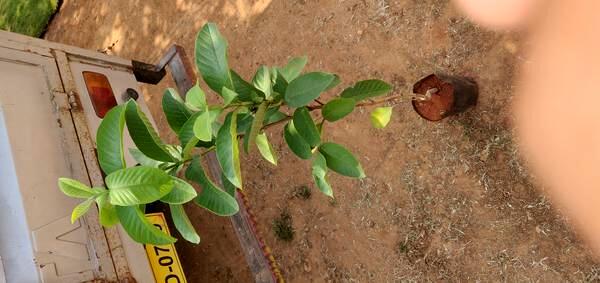
Plant: Gauva